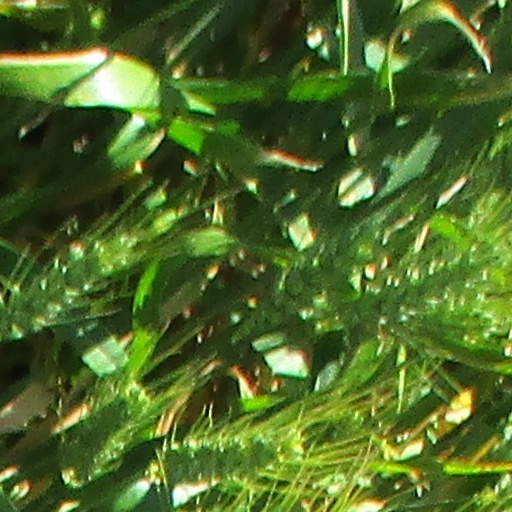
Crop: wheat